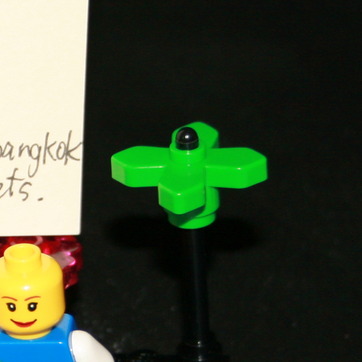
Material: plastic